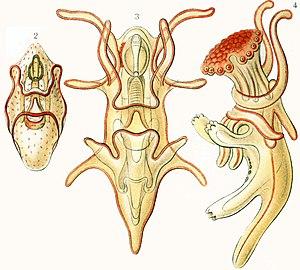
Les étoiles de mer ou Astéries forment une classe d'échinodermes, des animaux marins caractérisés par une silhouette rayonnante et un squelette calcaire formé de pièces articulées. On en dénombre au moins 1 500 espèces réparties dans plus de trente familles vivant dans tous les océans.
Le développement larvaire des étoiles de mer est dit « indirect », car il passe par plusieurs phases larvaires planctoniques assez complexes avant de donner une étoile juvénile benthique.
Les échinodermes forment un embranchement d'animaux marins benthiques présents à toutes les profondeurs océaniques, et dont les premières traces fossiles remontent au Cambrien.
Bipinnaria est le premier stade du développement larvaire de la classe Asteroidea.
Brachiolaria est un stade du développement larvaire de la classe Asteroidea. Cette étape suit le stade bipinnaria, et est le dernier stade planctonique avant la métamorphose en étoile juvénile, benthique. Les brachiolaria ont une symétrie bilatérale alors que les adultes ont une symétrie pentaradiale.
Asterias est un genre d'étoiles de mer, de la famille des Asteriidae.